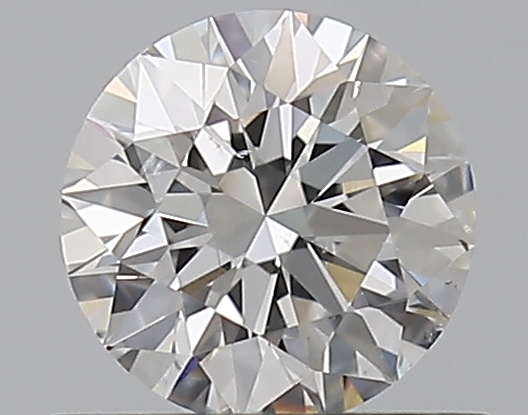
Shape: round
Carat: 0.51
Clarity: SI1
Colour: F
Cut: EX
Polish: EX
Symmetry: EX
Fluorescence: N
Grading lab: GIA
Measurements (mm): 5.12 x 5.13 x 3.18